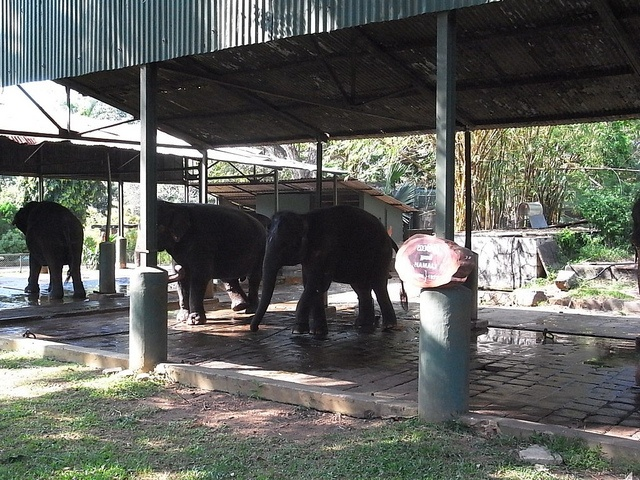
A group of elephants walking next to a covered area.
Three elephants walking through a shaded area wet .
Elephants are standing on a brick surface under a roof.
Three elephants standing under a metal awning bathing.
a trio of elephants under a barn with a tin roof